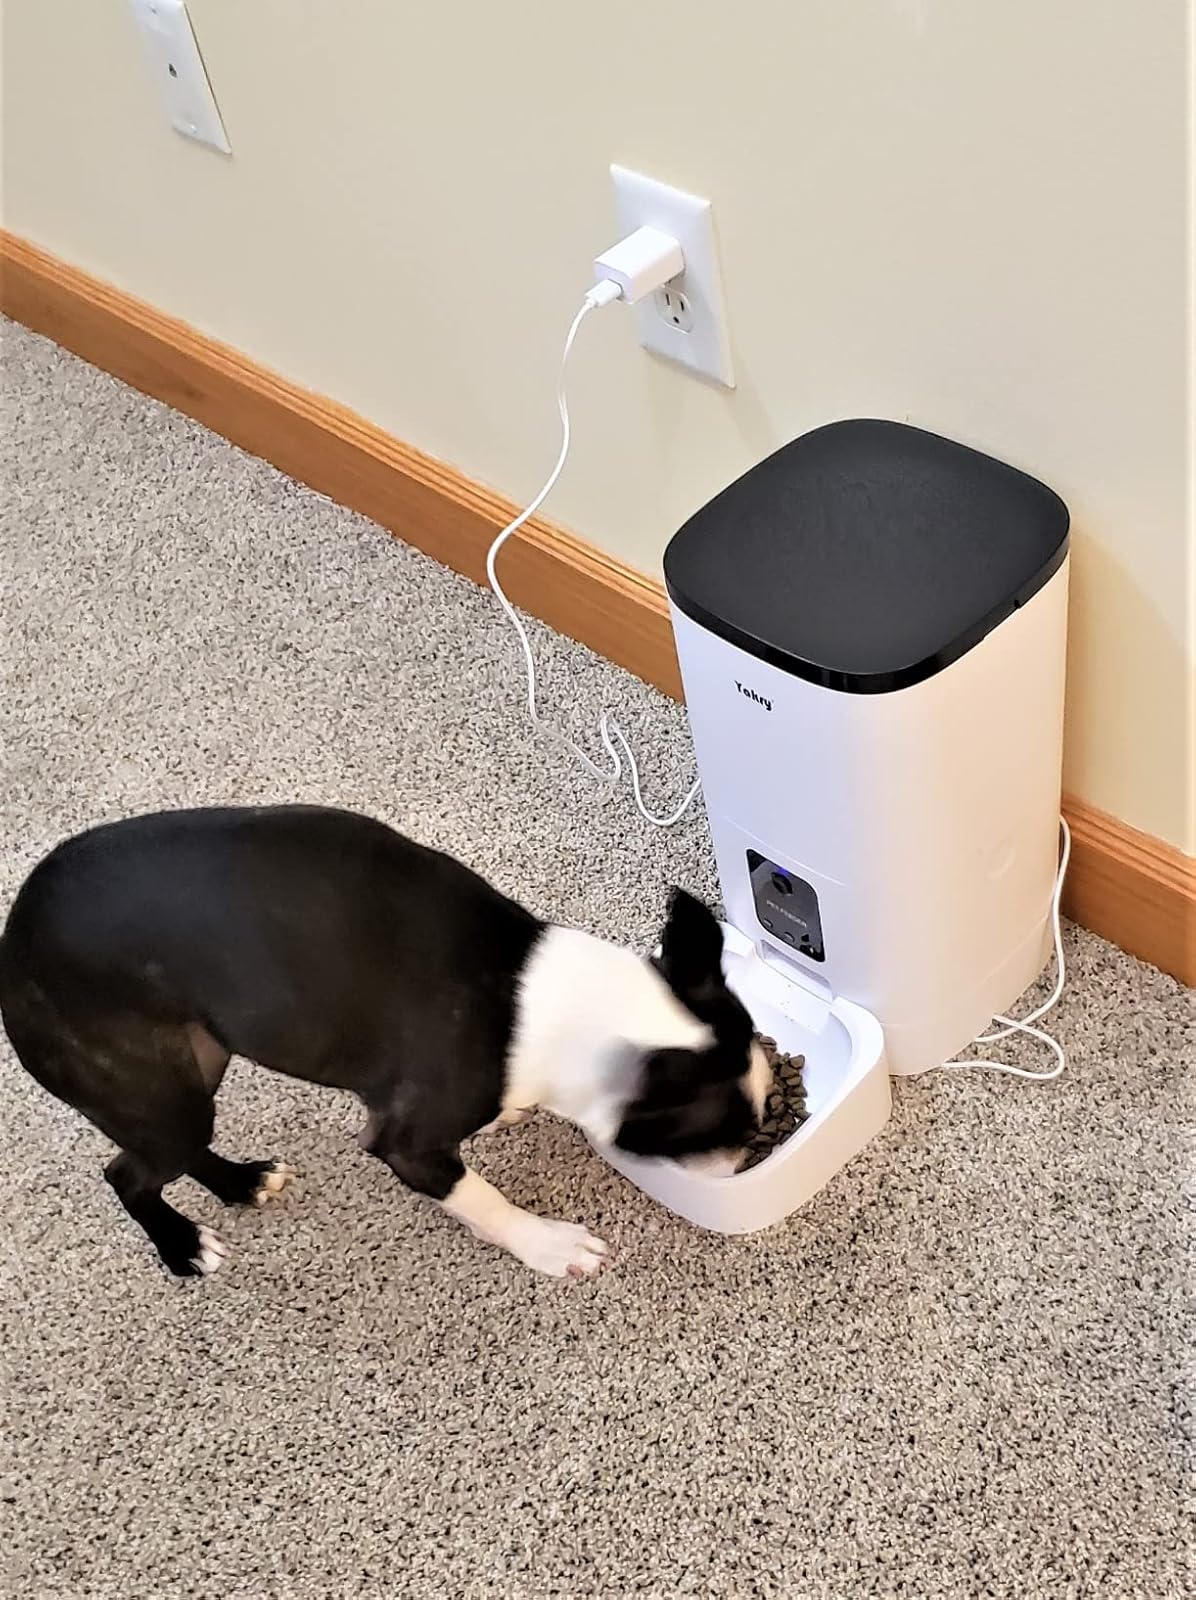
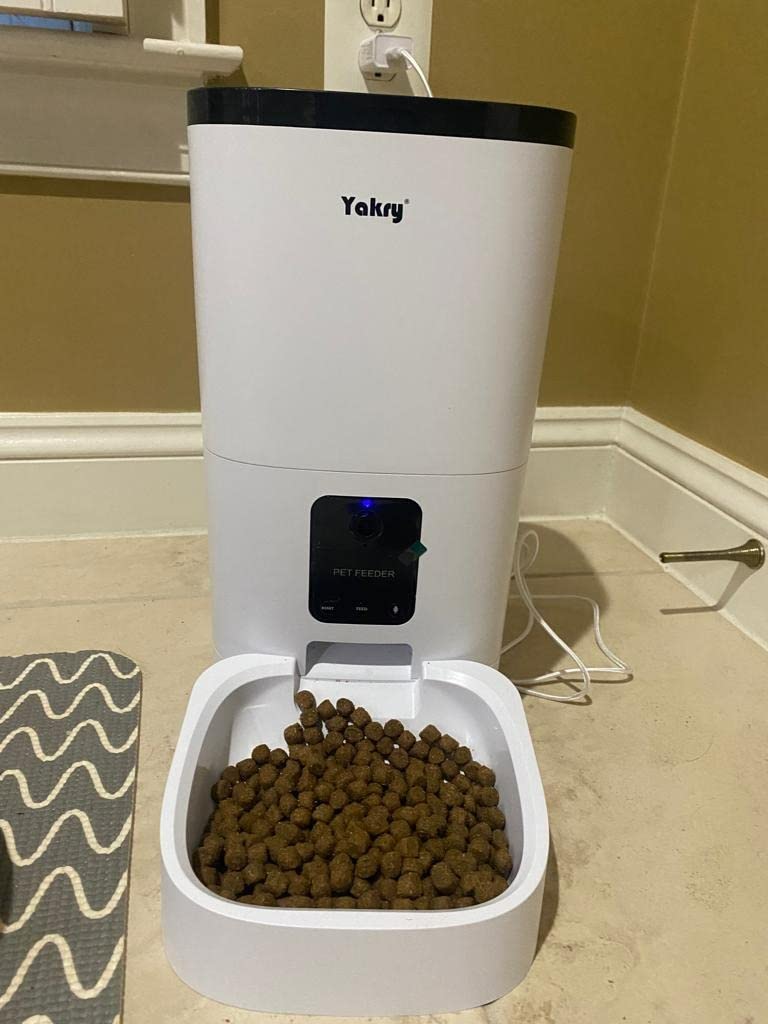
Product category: items_feeder
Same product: yes